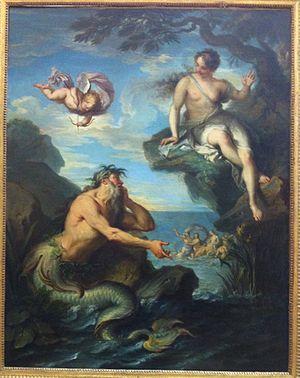
""Glaucus et Scylla"" de Jacques Dumont dit Le Romain. Huile sur toile vers 1720~1780"
Scylla et Glaucus est une tragédie lyrique en un prologue et cinq actes de Jean-Marie Leclair. Le livret est d'un certain « d'Albaret », inconnu par ailleurs : celui-ci a tiré son intrigue des Métamorphoses d'Ovide.